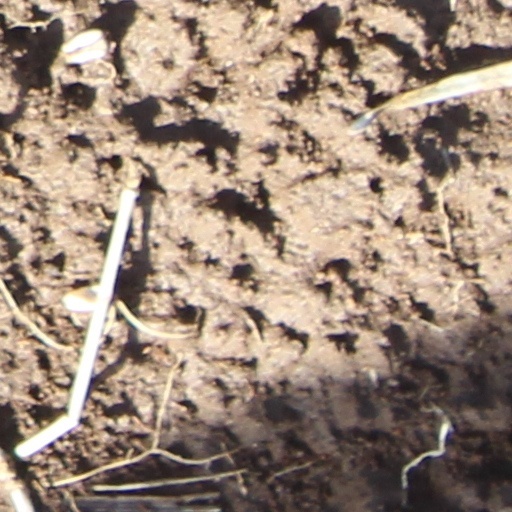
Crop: wheat